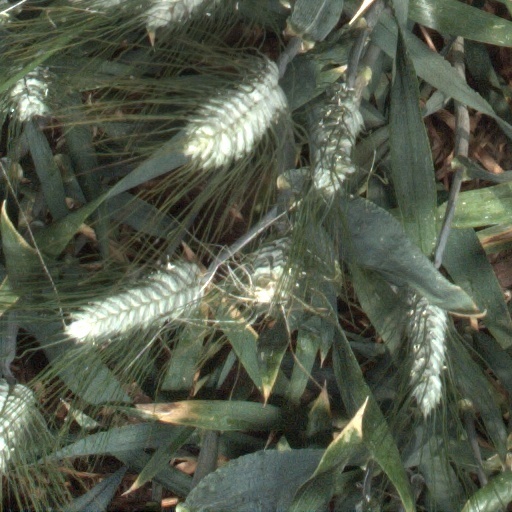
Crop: wheat